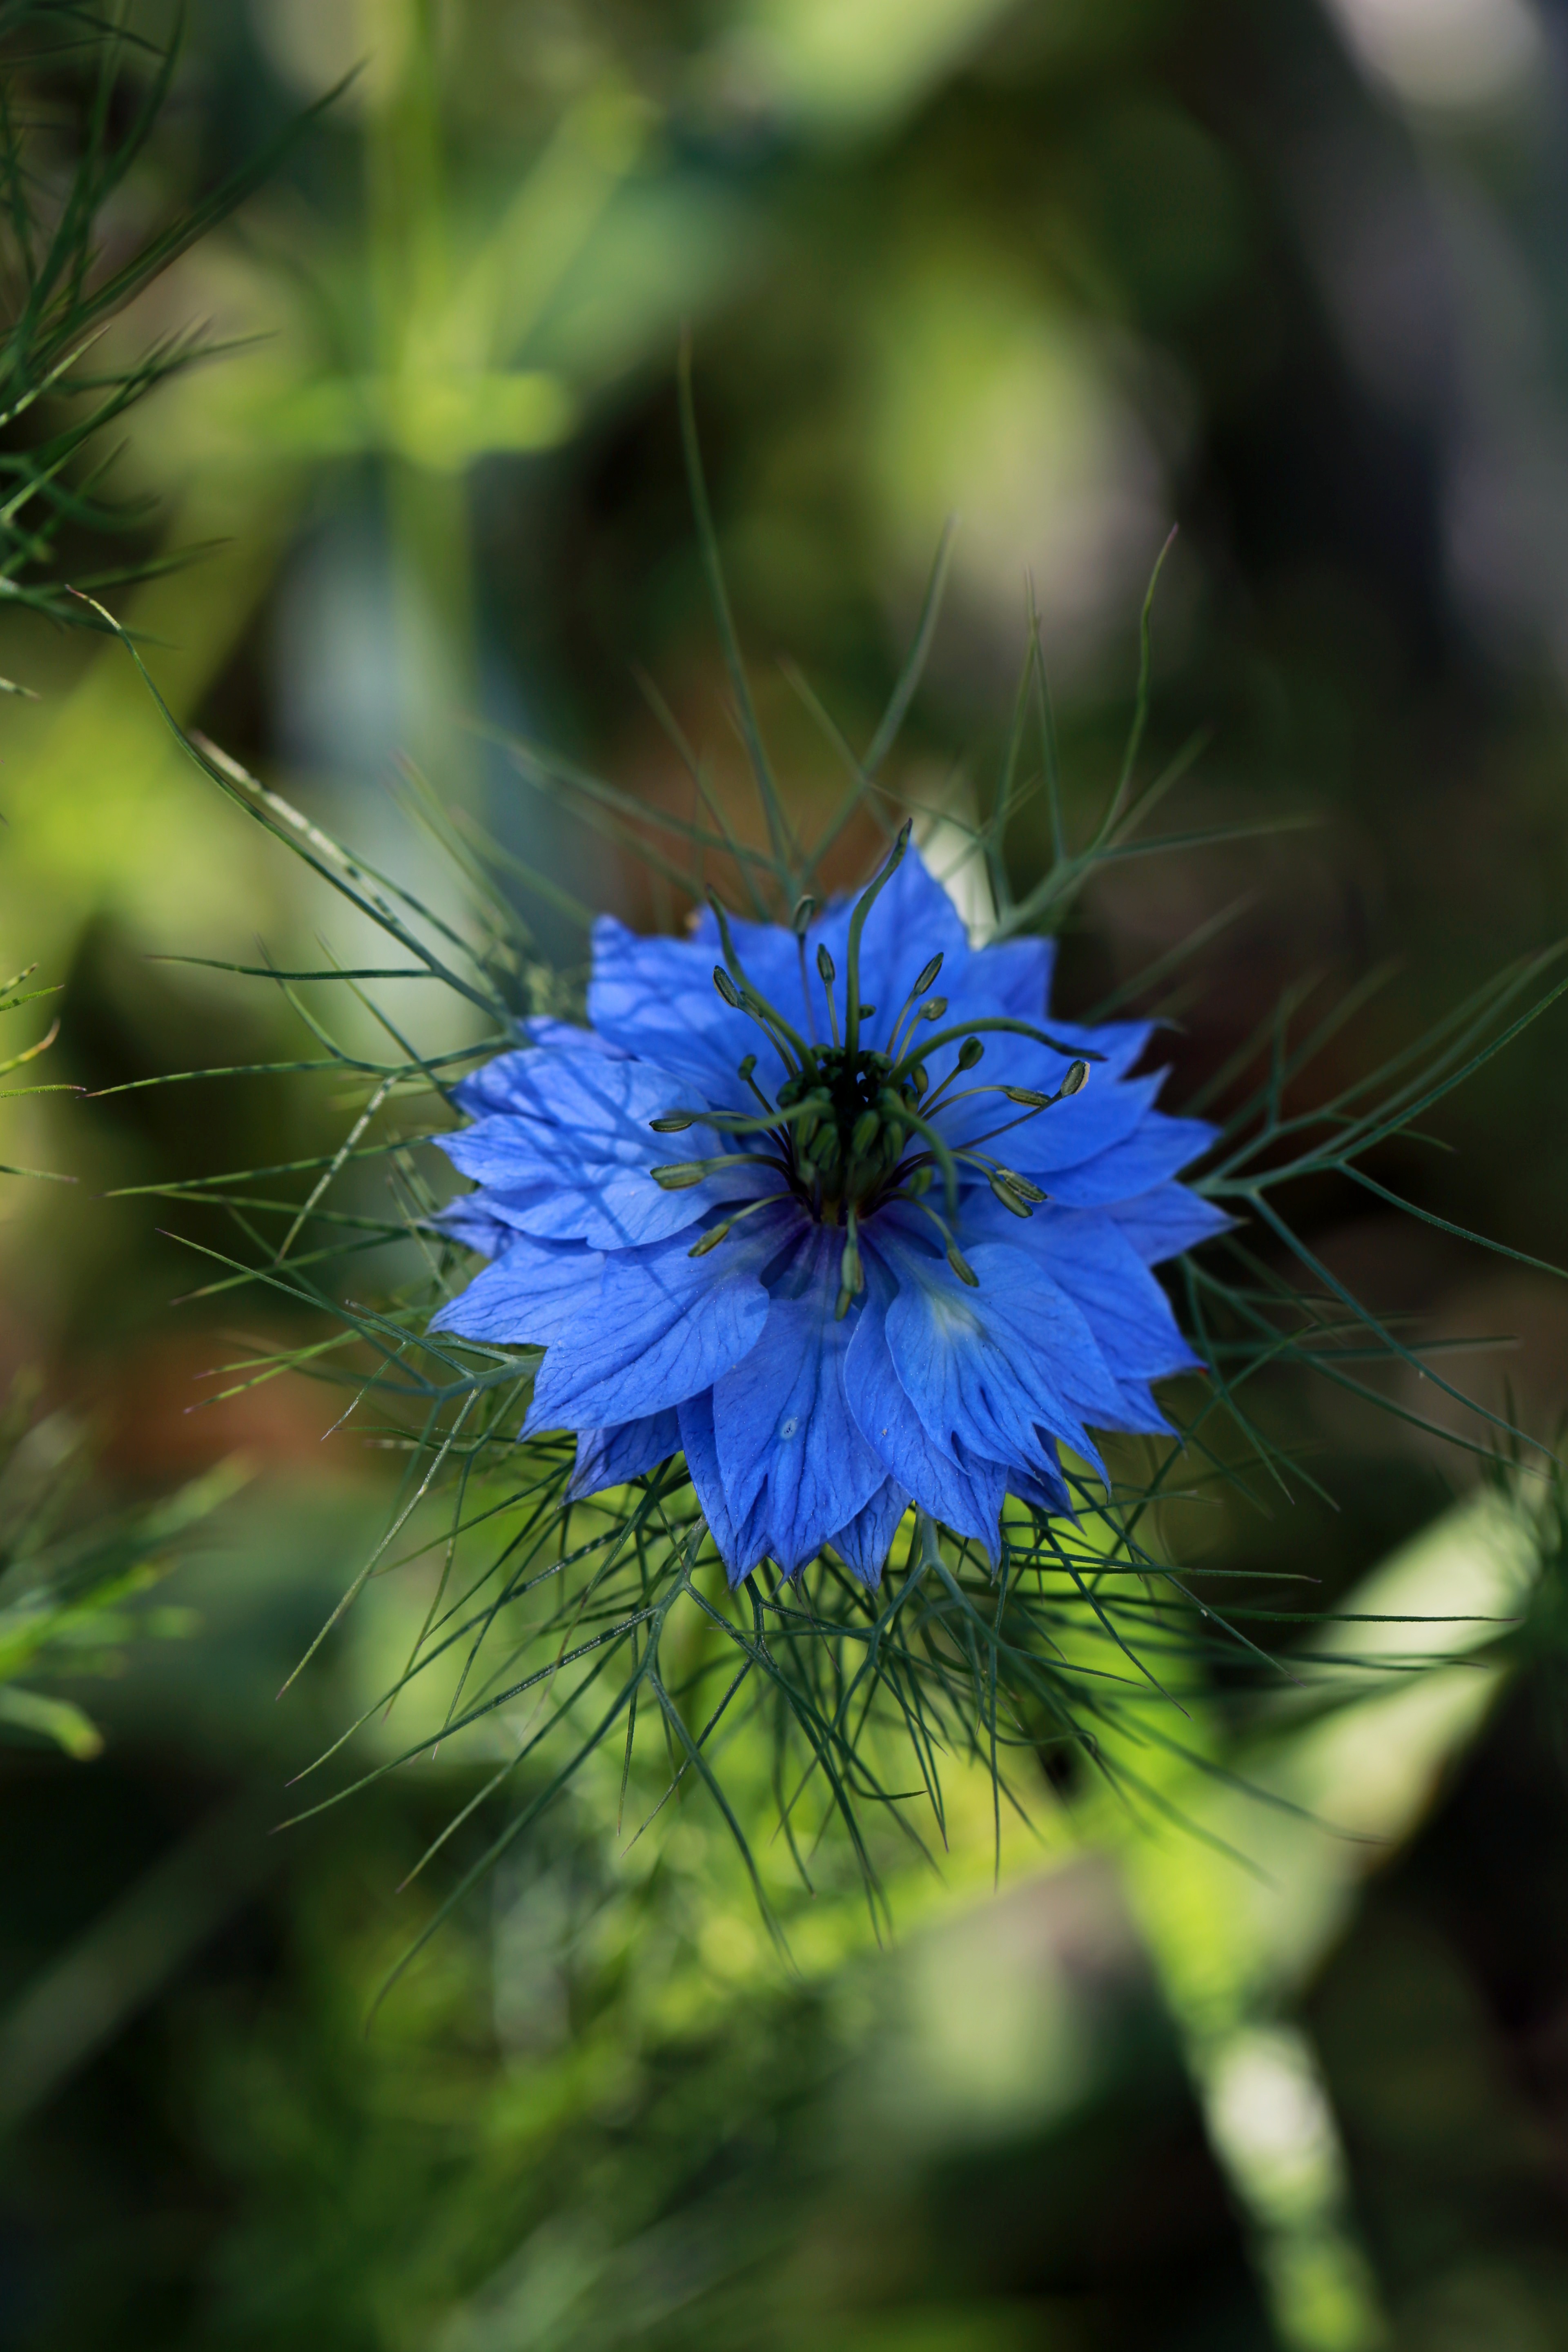
nature, bokeh, plant, photography, meadow, dandelion, flower, petal, green, botany, blue, flora, blue flower, wildflower, close up, spring flowers, macro photography, flowering plant, daisy family, plant stem, land plant